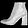
Label: Ankle boot